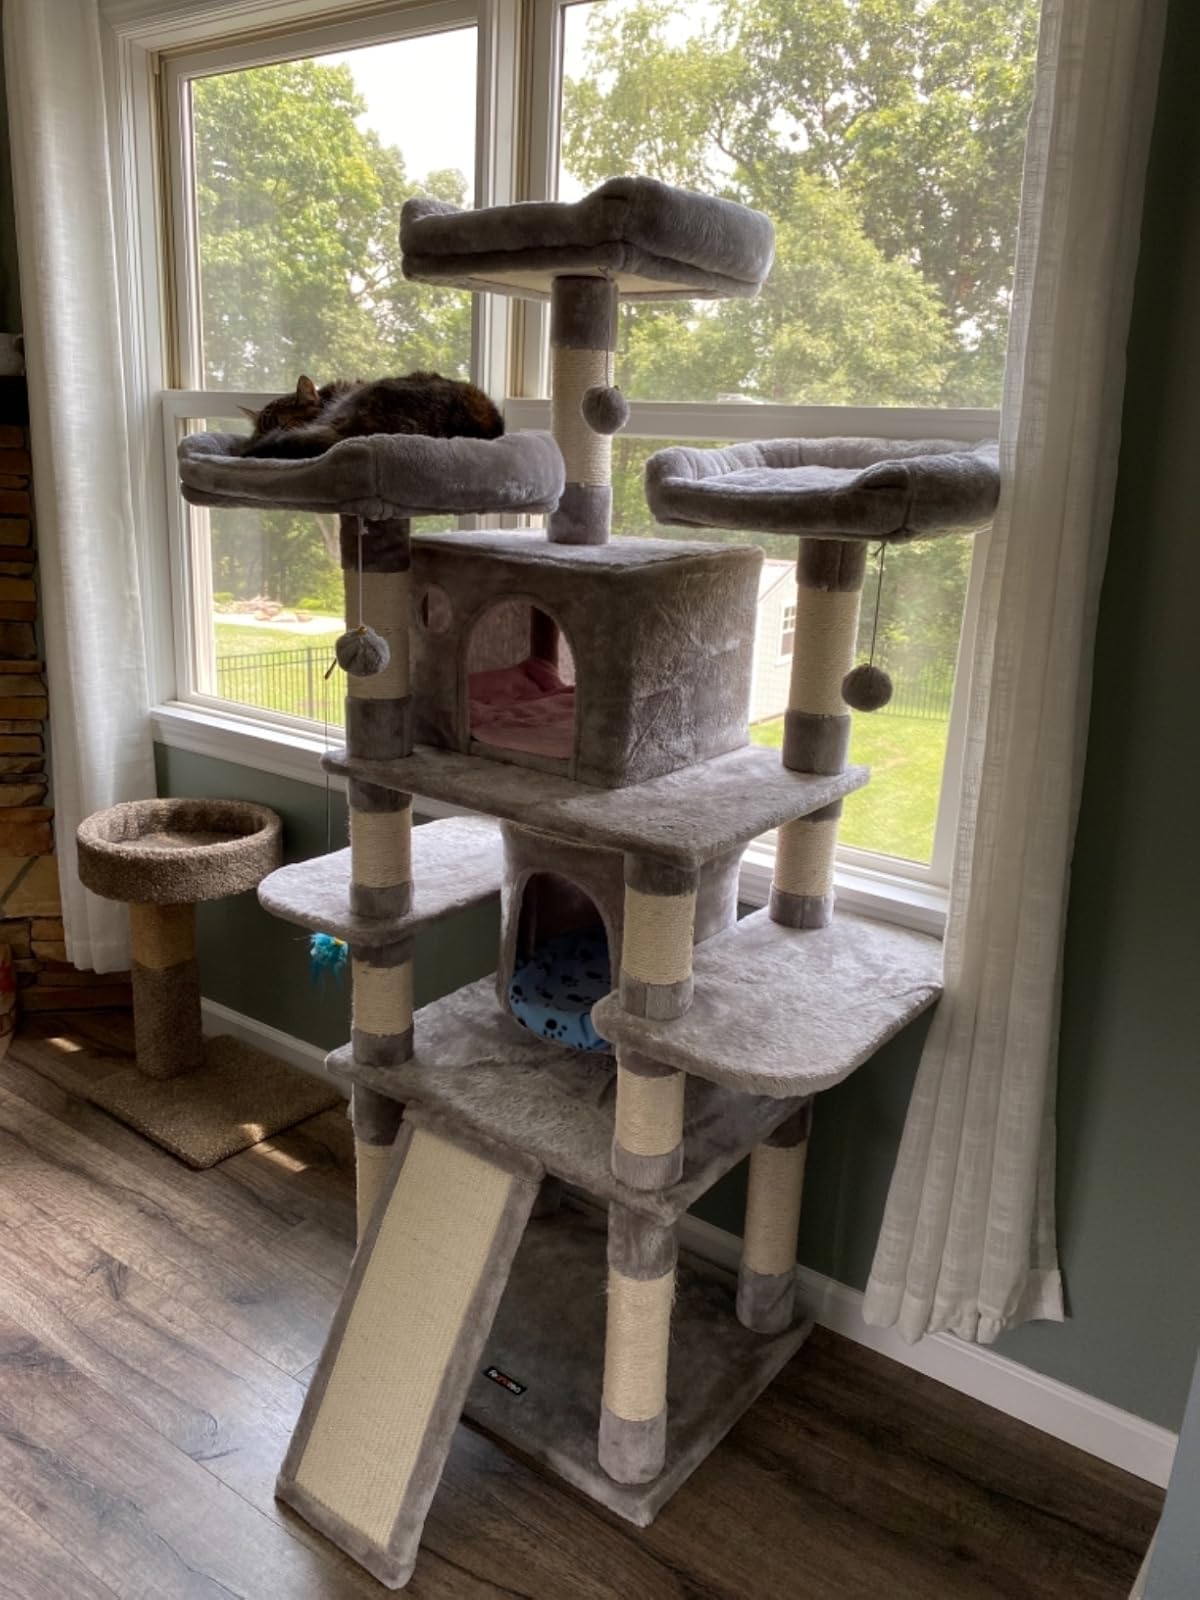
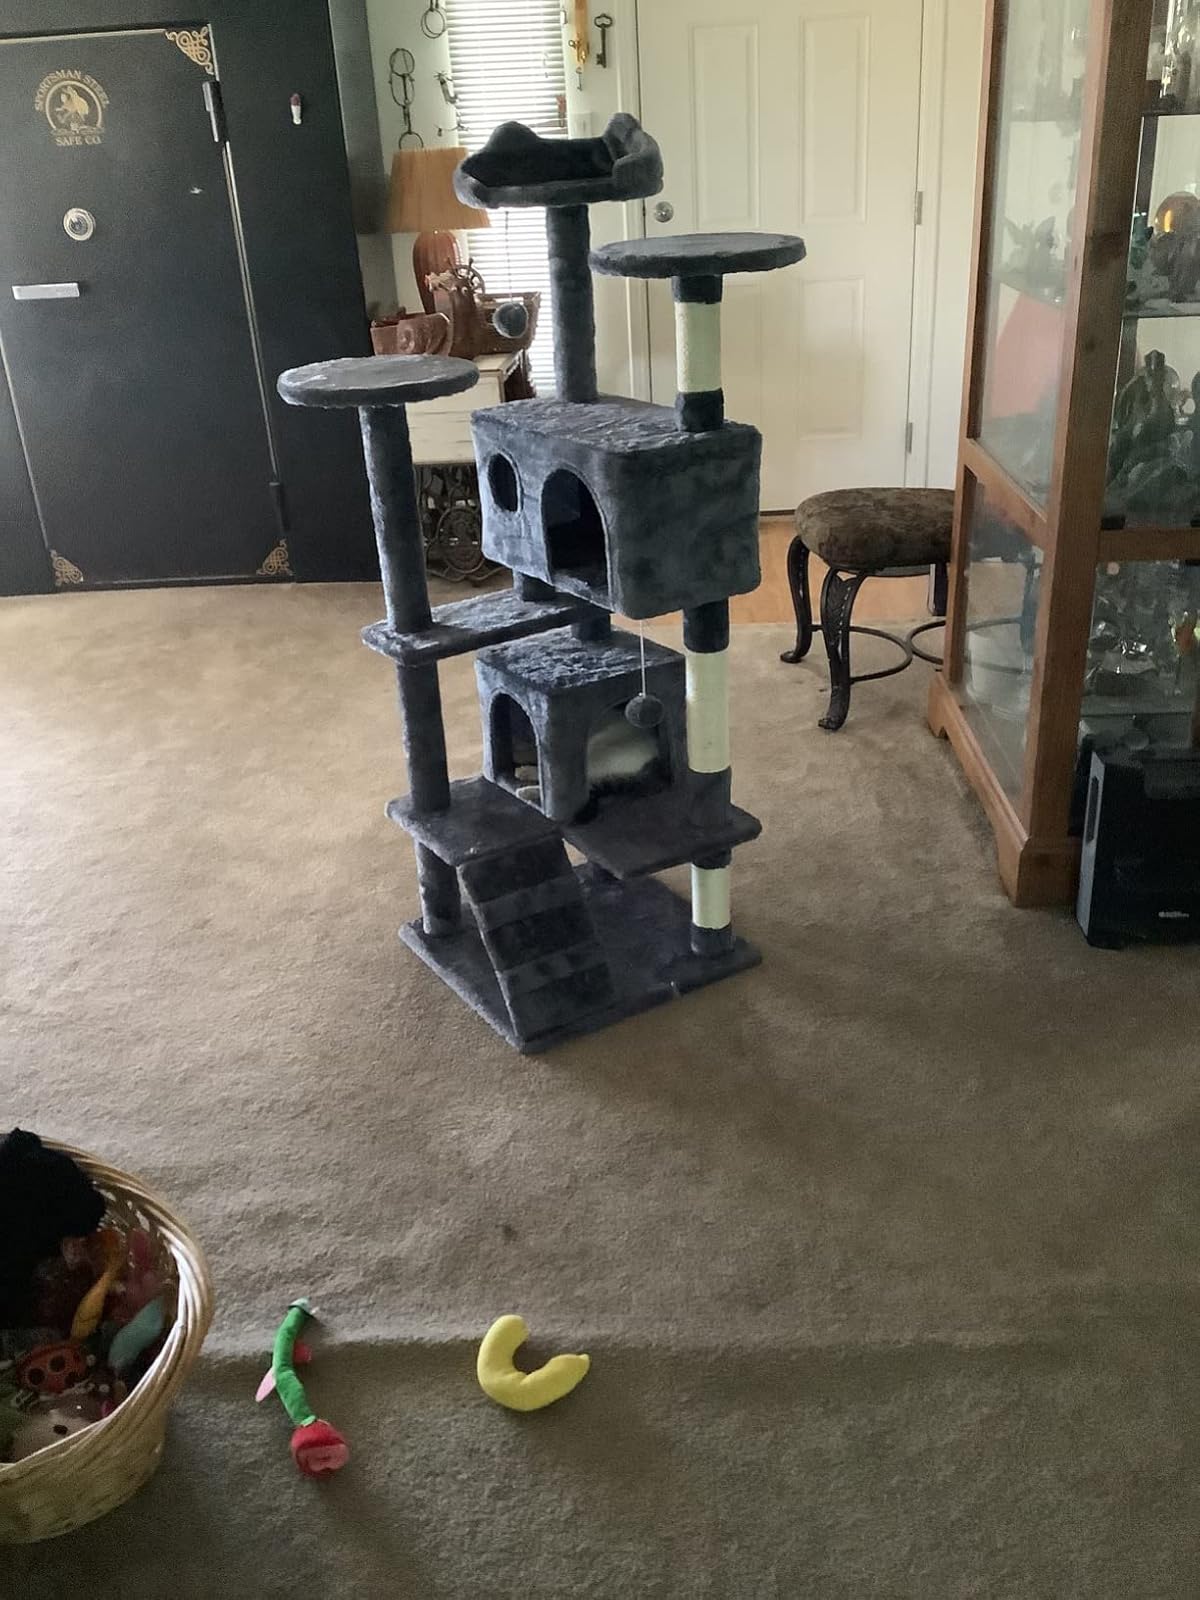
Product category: items_cat tree
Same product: no